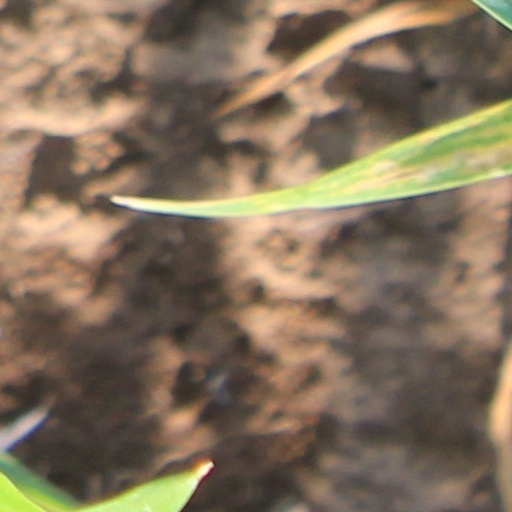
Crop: wheat